Pont del Diable

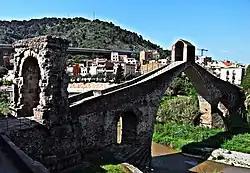
Pont del Diable, with the Roman arch at left

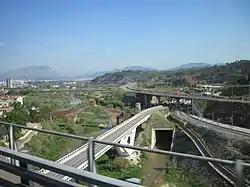
Devil's Bridge among the modern overpasses

The Pont del Diable, also known as Sant Bartomeu Bridge, is a medieval bridge crossing the river Llobregat and straddling the municipalities of Martorell and Castellbisbal in Catalonia, Spain. The bridge is restricted to pedestrians.